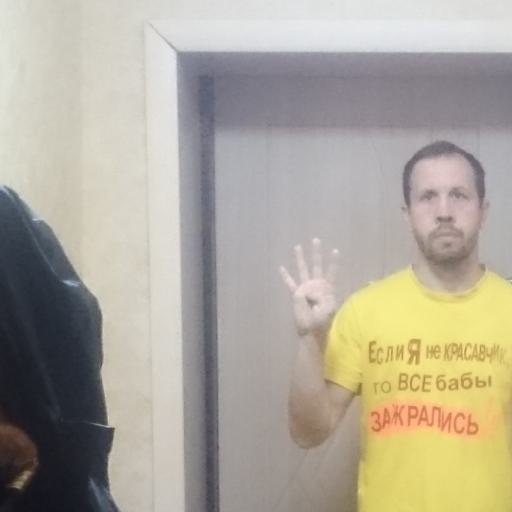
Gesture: four